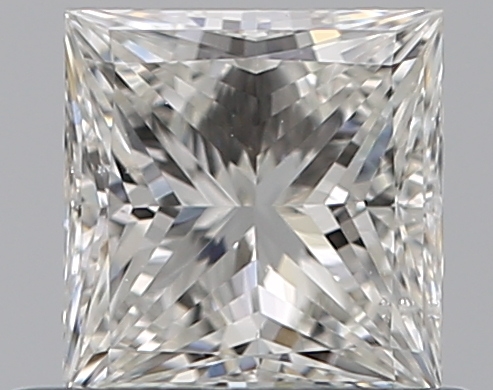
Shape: princess
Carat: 0.5
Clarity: SI1
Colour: G
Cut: EX
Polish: EX
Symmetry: VG
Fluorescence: N
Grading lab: GIA
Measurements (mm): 4.57 x 4.46 x 2.94